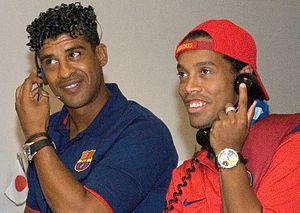
La section football du FC Barcelone est un club de football espagnol fondé en 1899, basé à Barcelone et qui évolue dans le championnat d'Espagne de football.